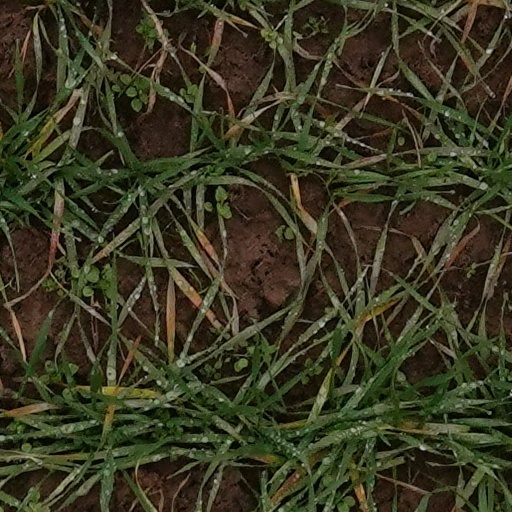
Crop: wheat